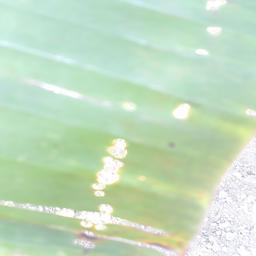
Label: POTASSIUM DEFICIENCY